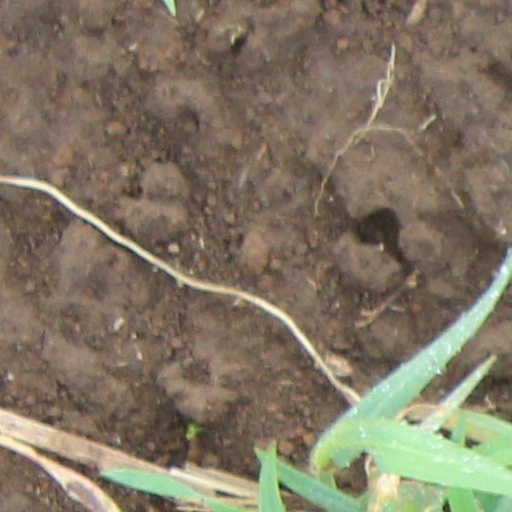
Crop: wheat